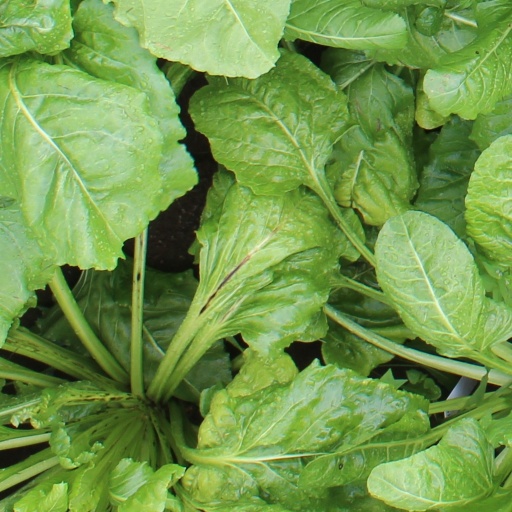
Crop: sugar beet